John Levett (athlete)

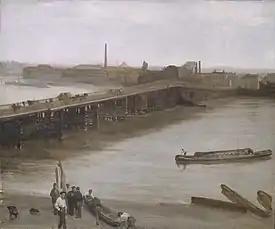
View of Battersea, home of John Levett, champion runner

John Levett (c. 1826 – August 1876) was a nineteenth-century athlete who was twice Champion Runner of England. In 1852 he ran in 51:42, his personal best time and a longtime world record.